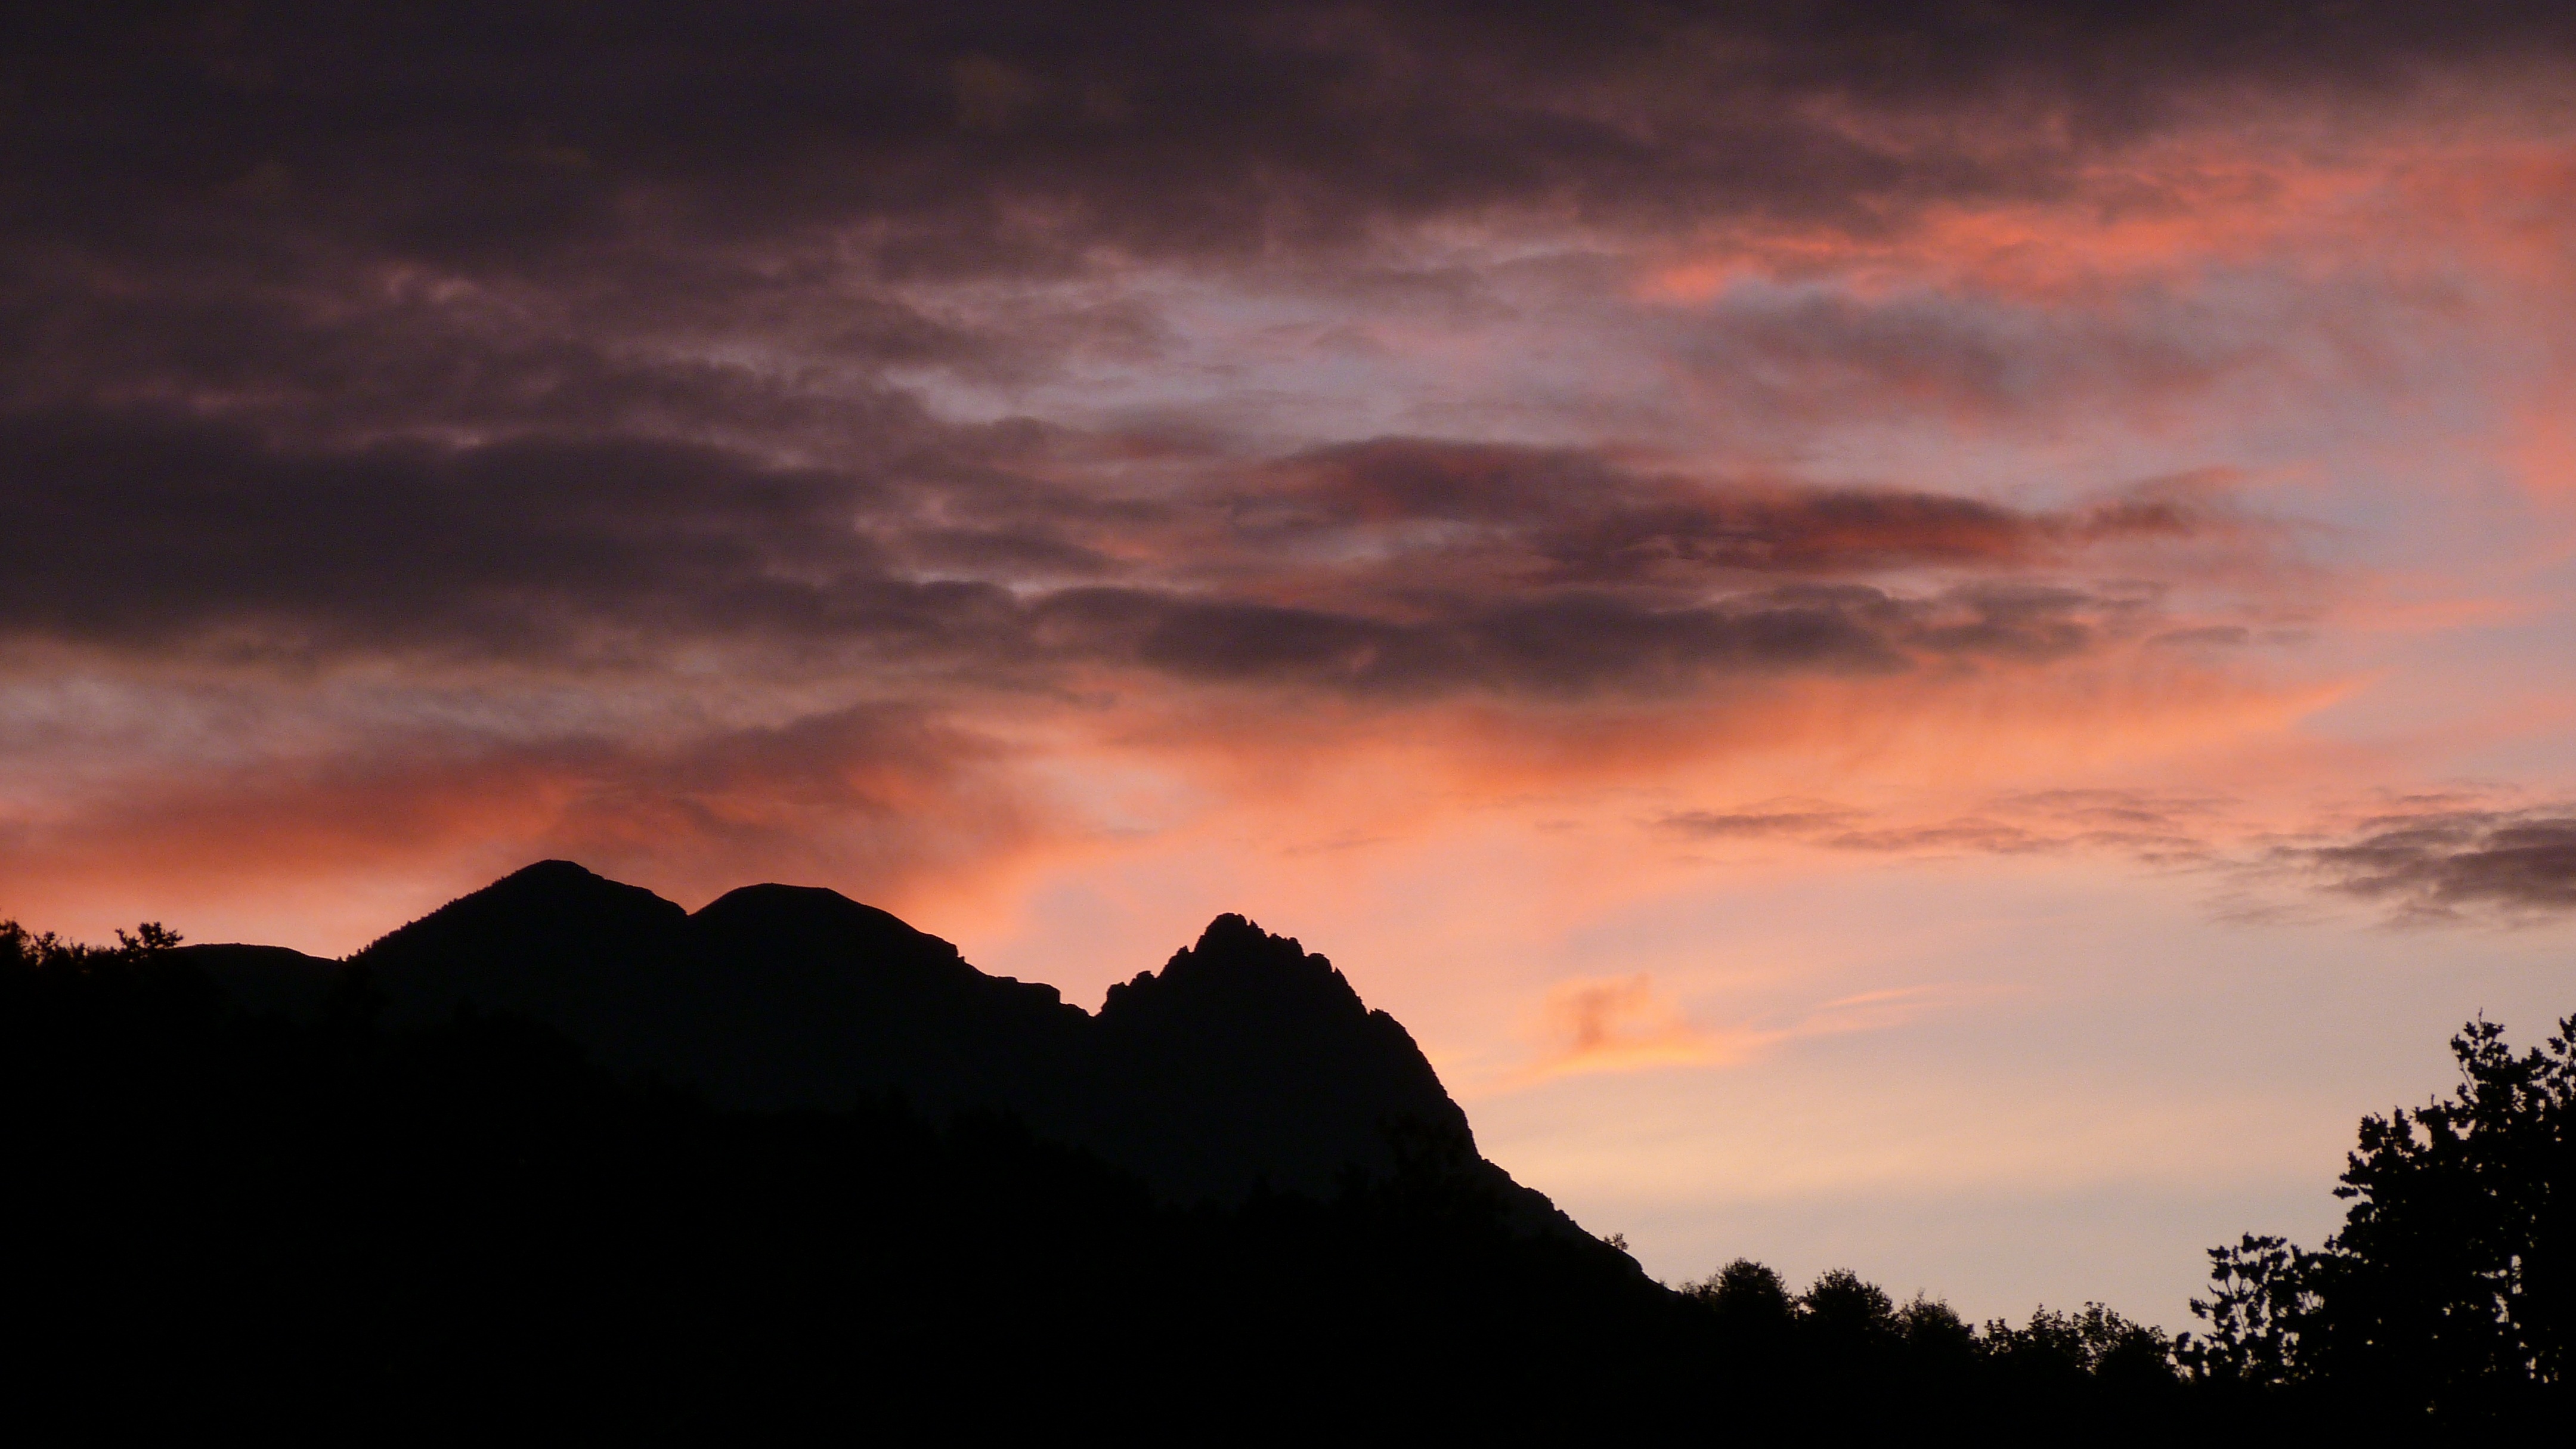
horizon, mountain, cloud, sky, sun, sunrise, sunset, sunlight, morning, hill, dawn, atmosphere, dusk, evening, contrast, darkness, clouds, mountains, landscapes, afterglow, meteorological phenomenon, atmospheric phenomenon, mountainous landforms, red sky at morning